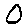
Label: 0